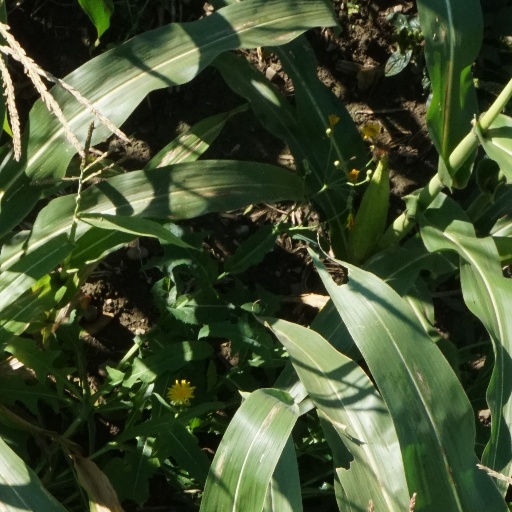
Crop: maize; corn